Igman Olympic Jumps

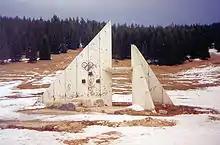
During the Siege of Sarajevo, the Olympic podium was used as a site for executions and was filled with bullet holes. It has since been repaired

The large hill has a construction point (K-point) of and the normal hill of . During the Olympics, 45,000 people attended the normal hill event while 90,000 spectated the large hill event. The large hill record jump of was set by Matti Nykänen during the Olympics. The normal hill record of was set by Yugoslavia's Primož Ulaga in 1983.